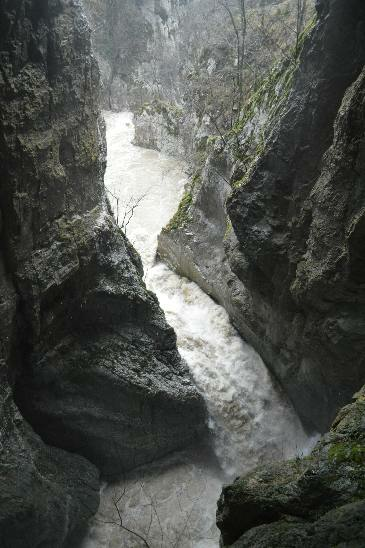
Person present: No